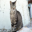
Label: cat